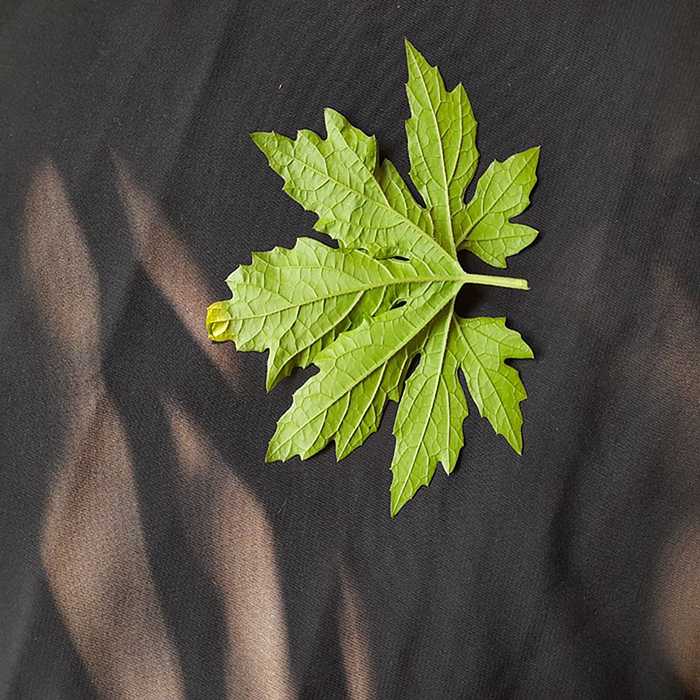
Plant: Bitter Gourd
Label: Fresh leaf